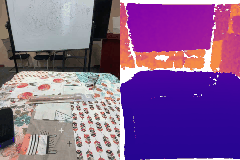
Label: tooth_brush